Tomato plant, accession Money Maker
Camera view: vertical (180 deg); turntable rotation: 330 degrees
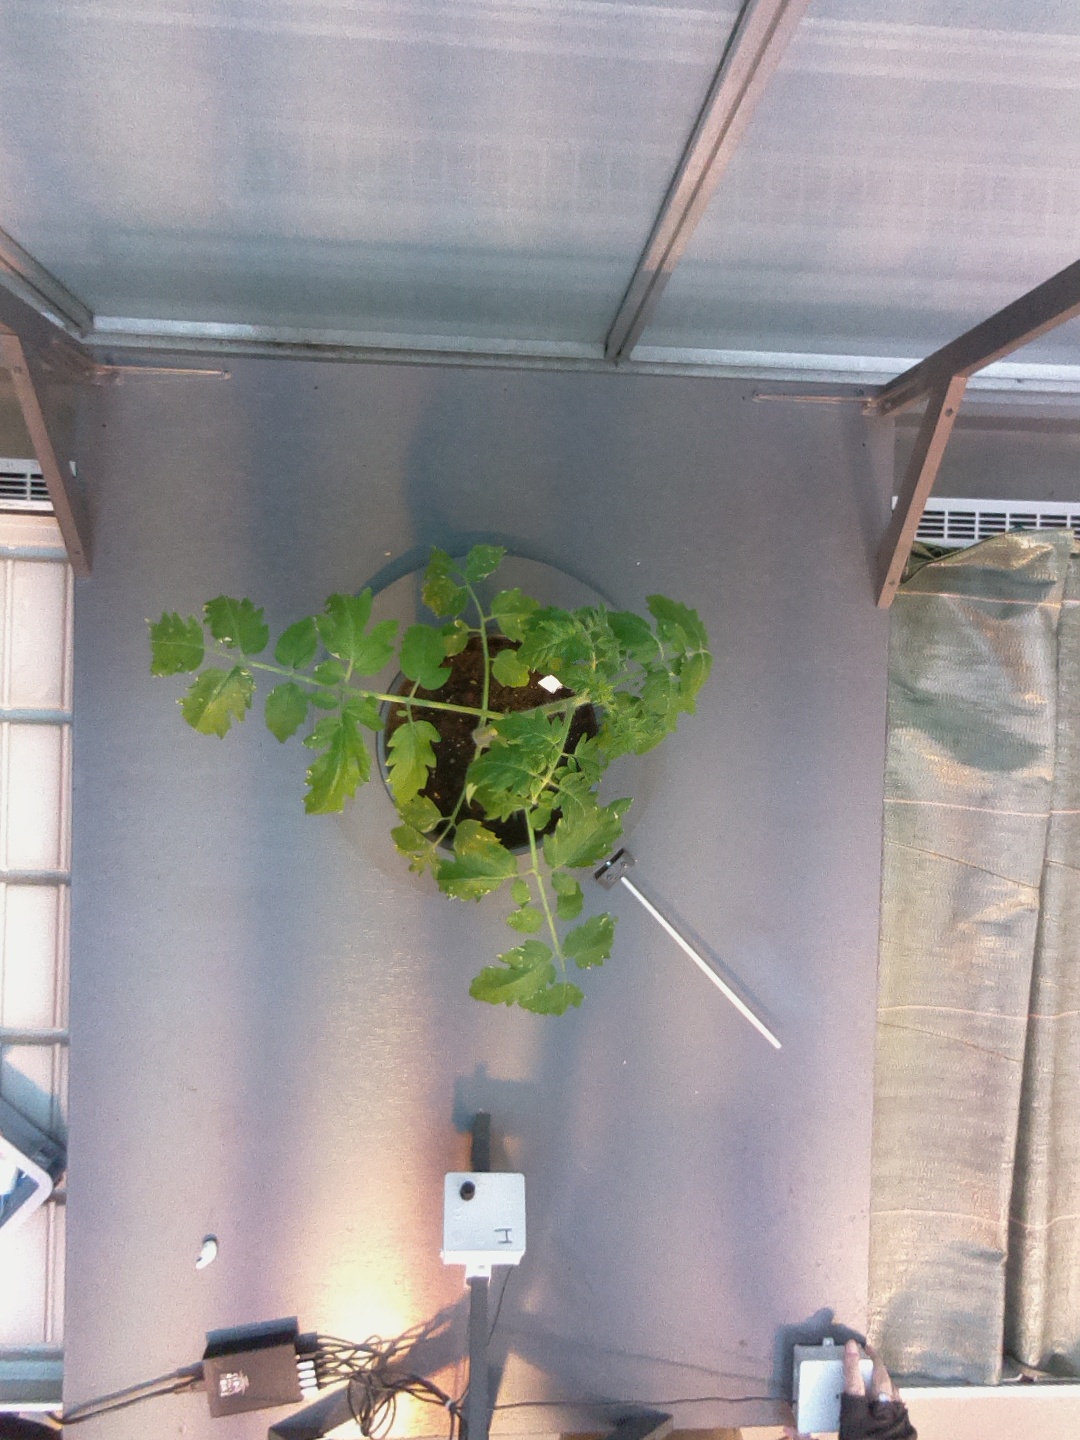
BBCH growth stage 13: 6 of true leaves visible